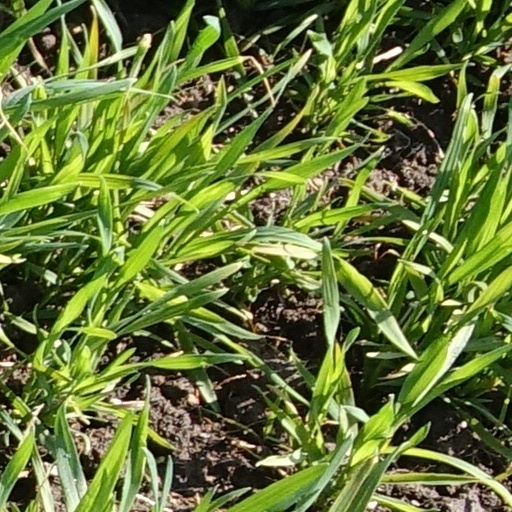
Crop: wheat